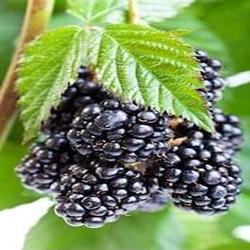
Label: Blackberry